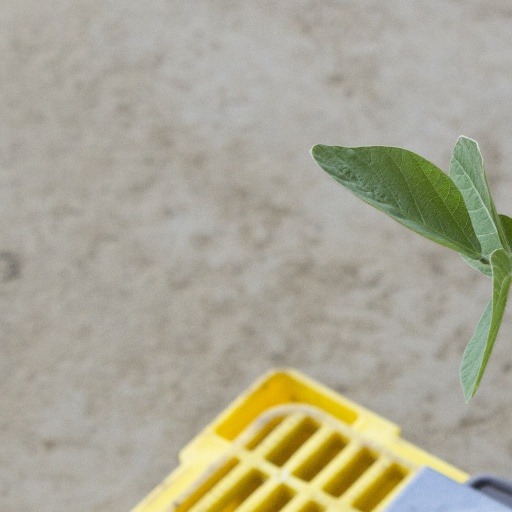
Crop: soybean